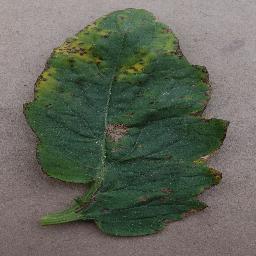
Label: Tomato___Bacterial_spot